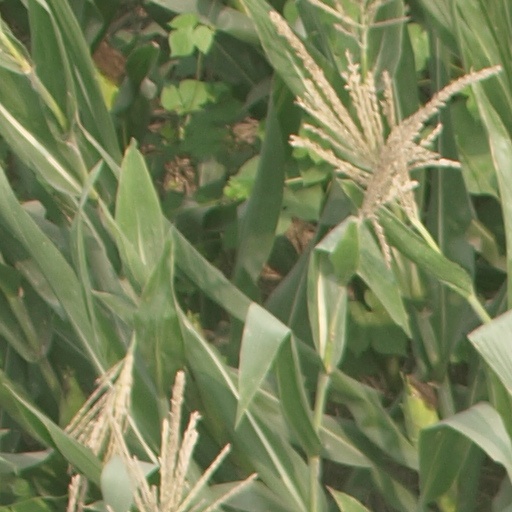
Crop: maize; corn